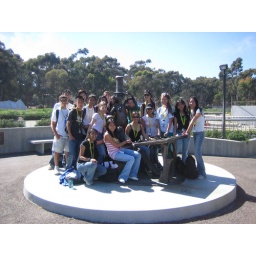
cluster 7 posing with the cat in the hat :]